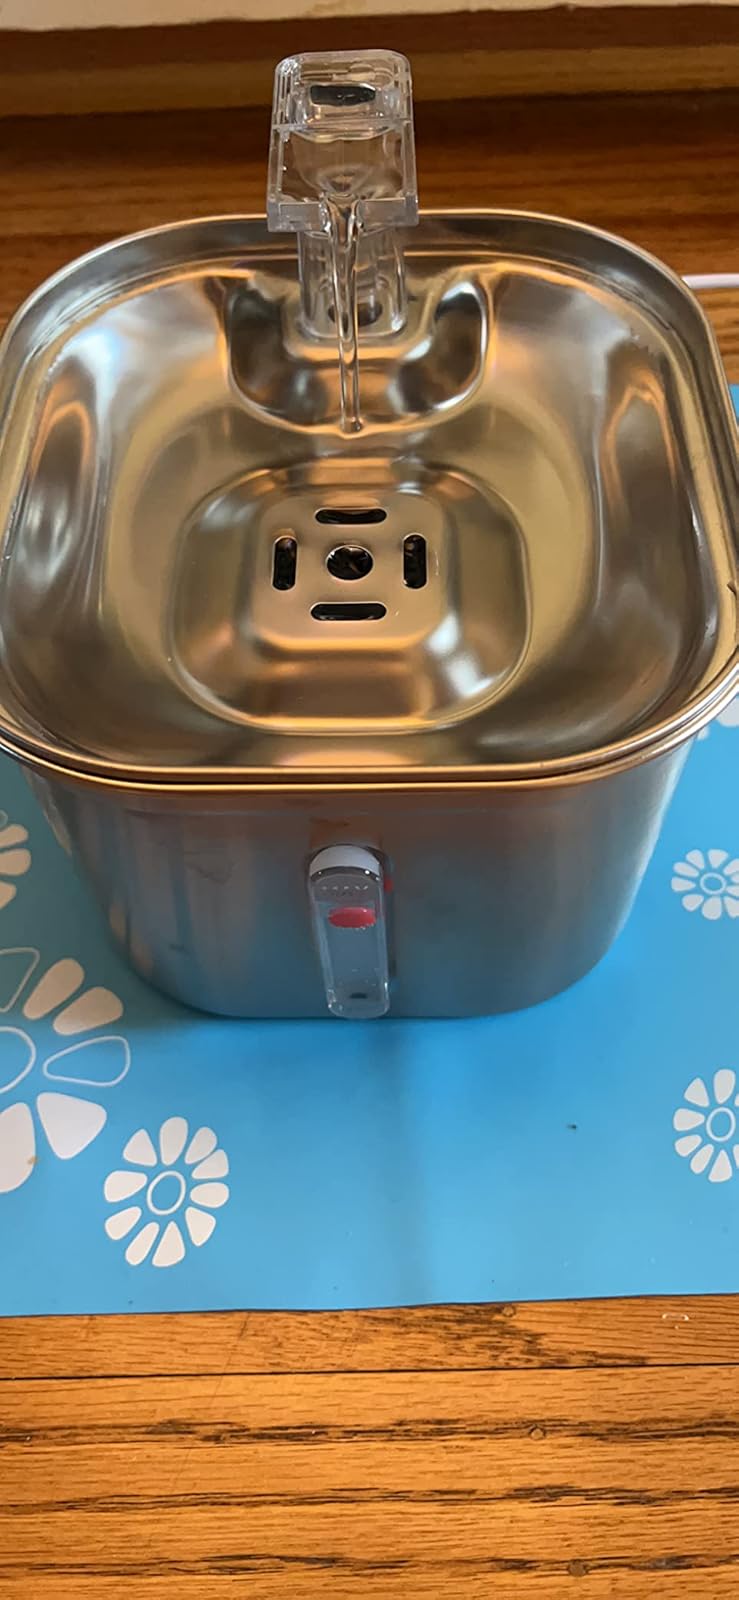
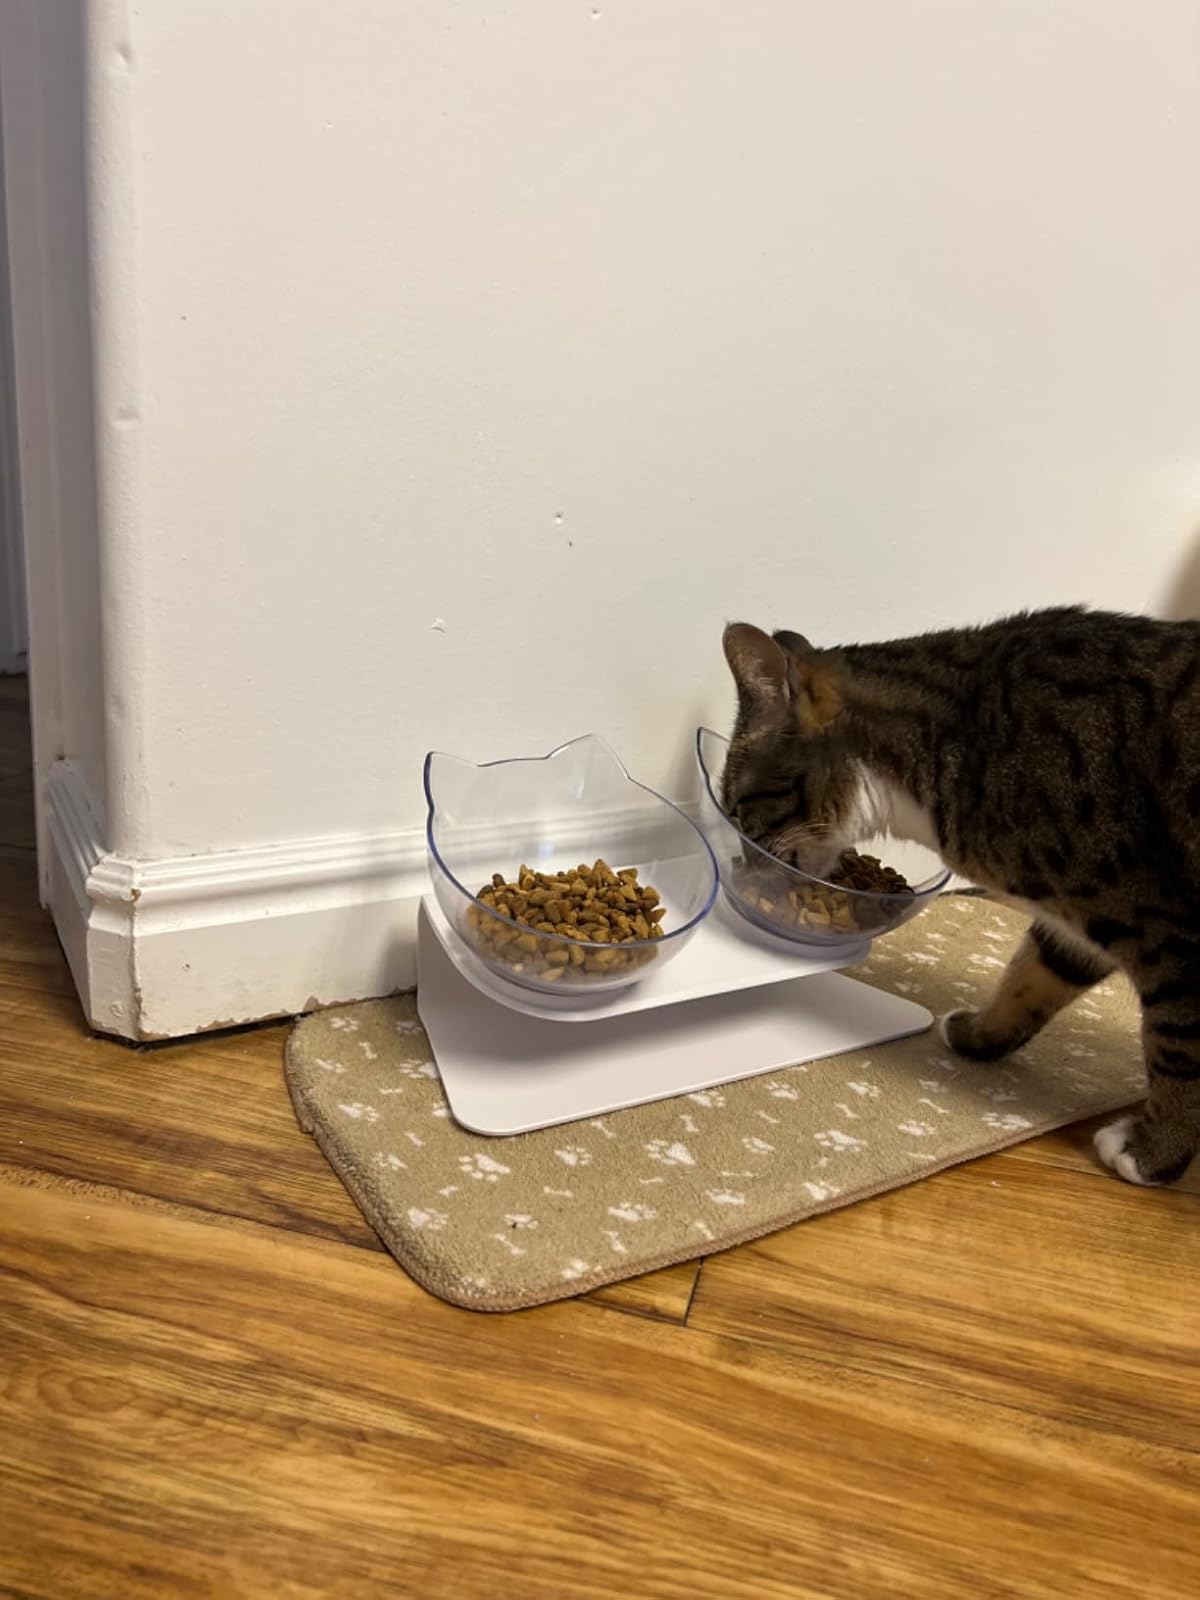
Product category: items_bowl
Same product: no